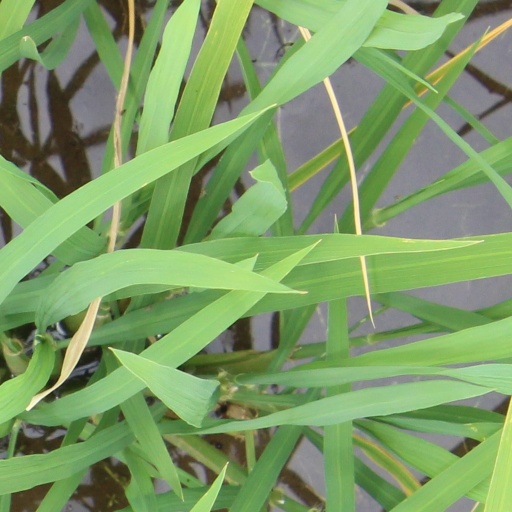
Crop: rice